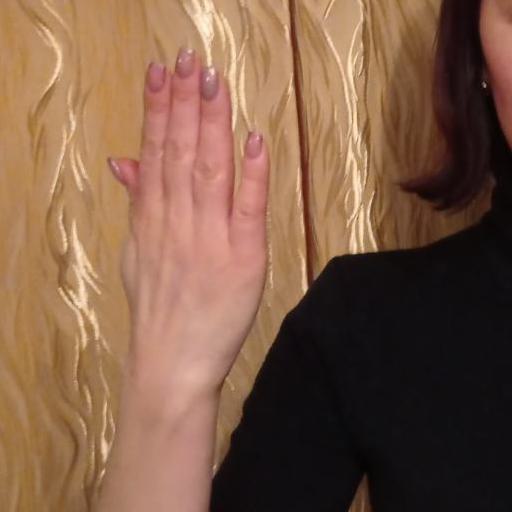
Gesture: stop_inverted